Mac Miller

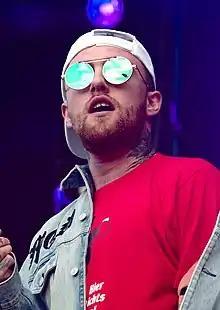
Miller performing in 2017

Malcolm James McCormick (January 19, 1992 – September 7, 2018), known by the stage name Mac Miller, was an American rapper. He began his career in Pittsburgh's local hip hop scene in 2007, at the age of 15. In 2010, he signed a record deal with independent label Rostrum Records and released his breakthrough mixtapes "K.I.D.S." (2010) and "Best Day Ever" (2011). Miller's debut studio album, "Blue Slide Park" (2011), became the first independently distributed debut album to top the US "Billboard" 200 since 1995.